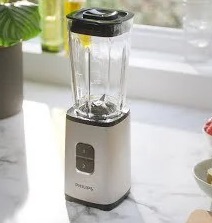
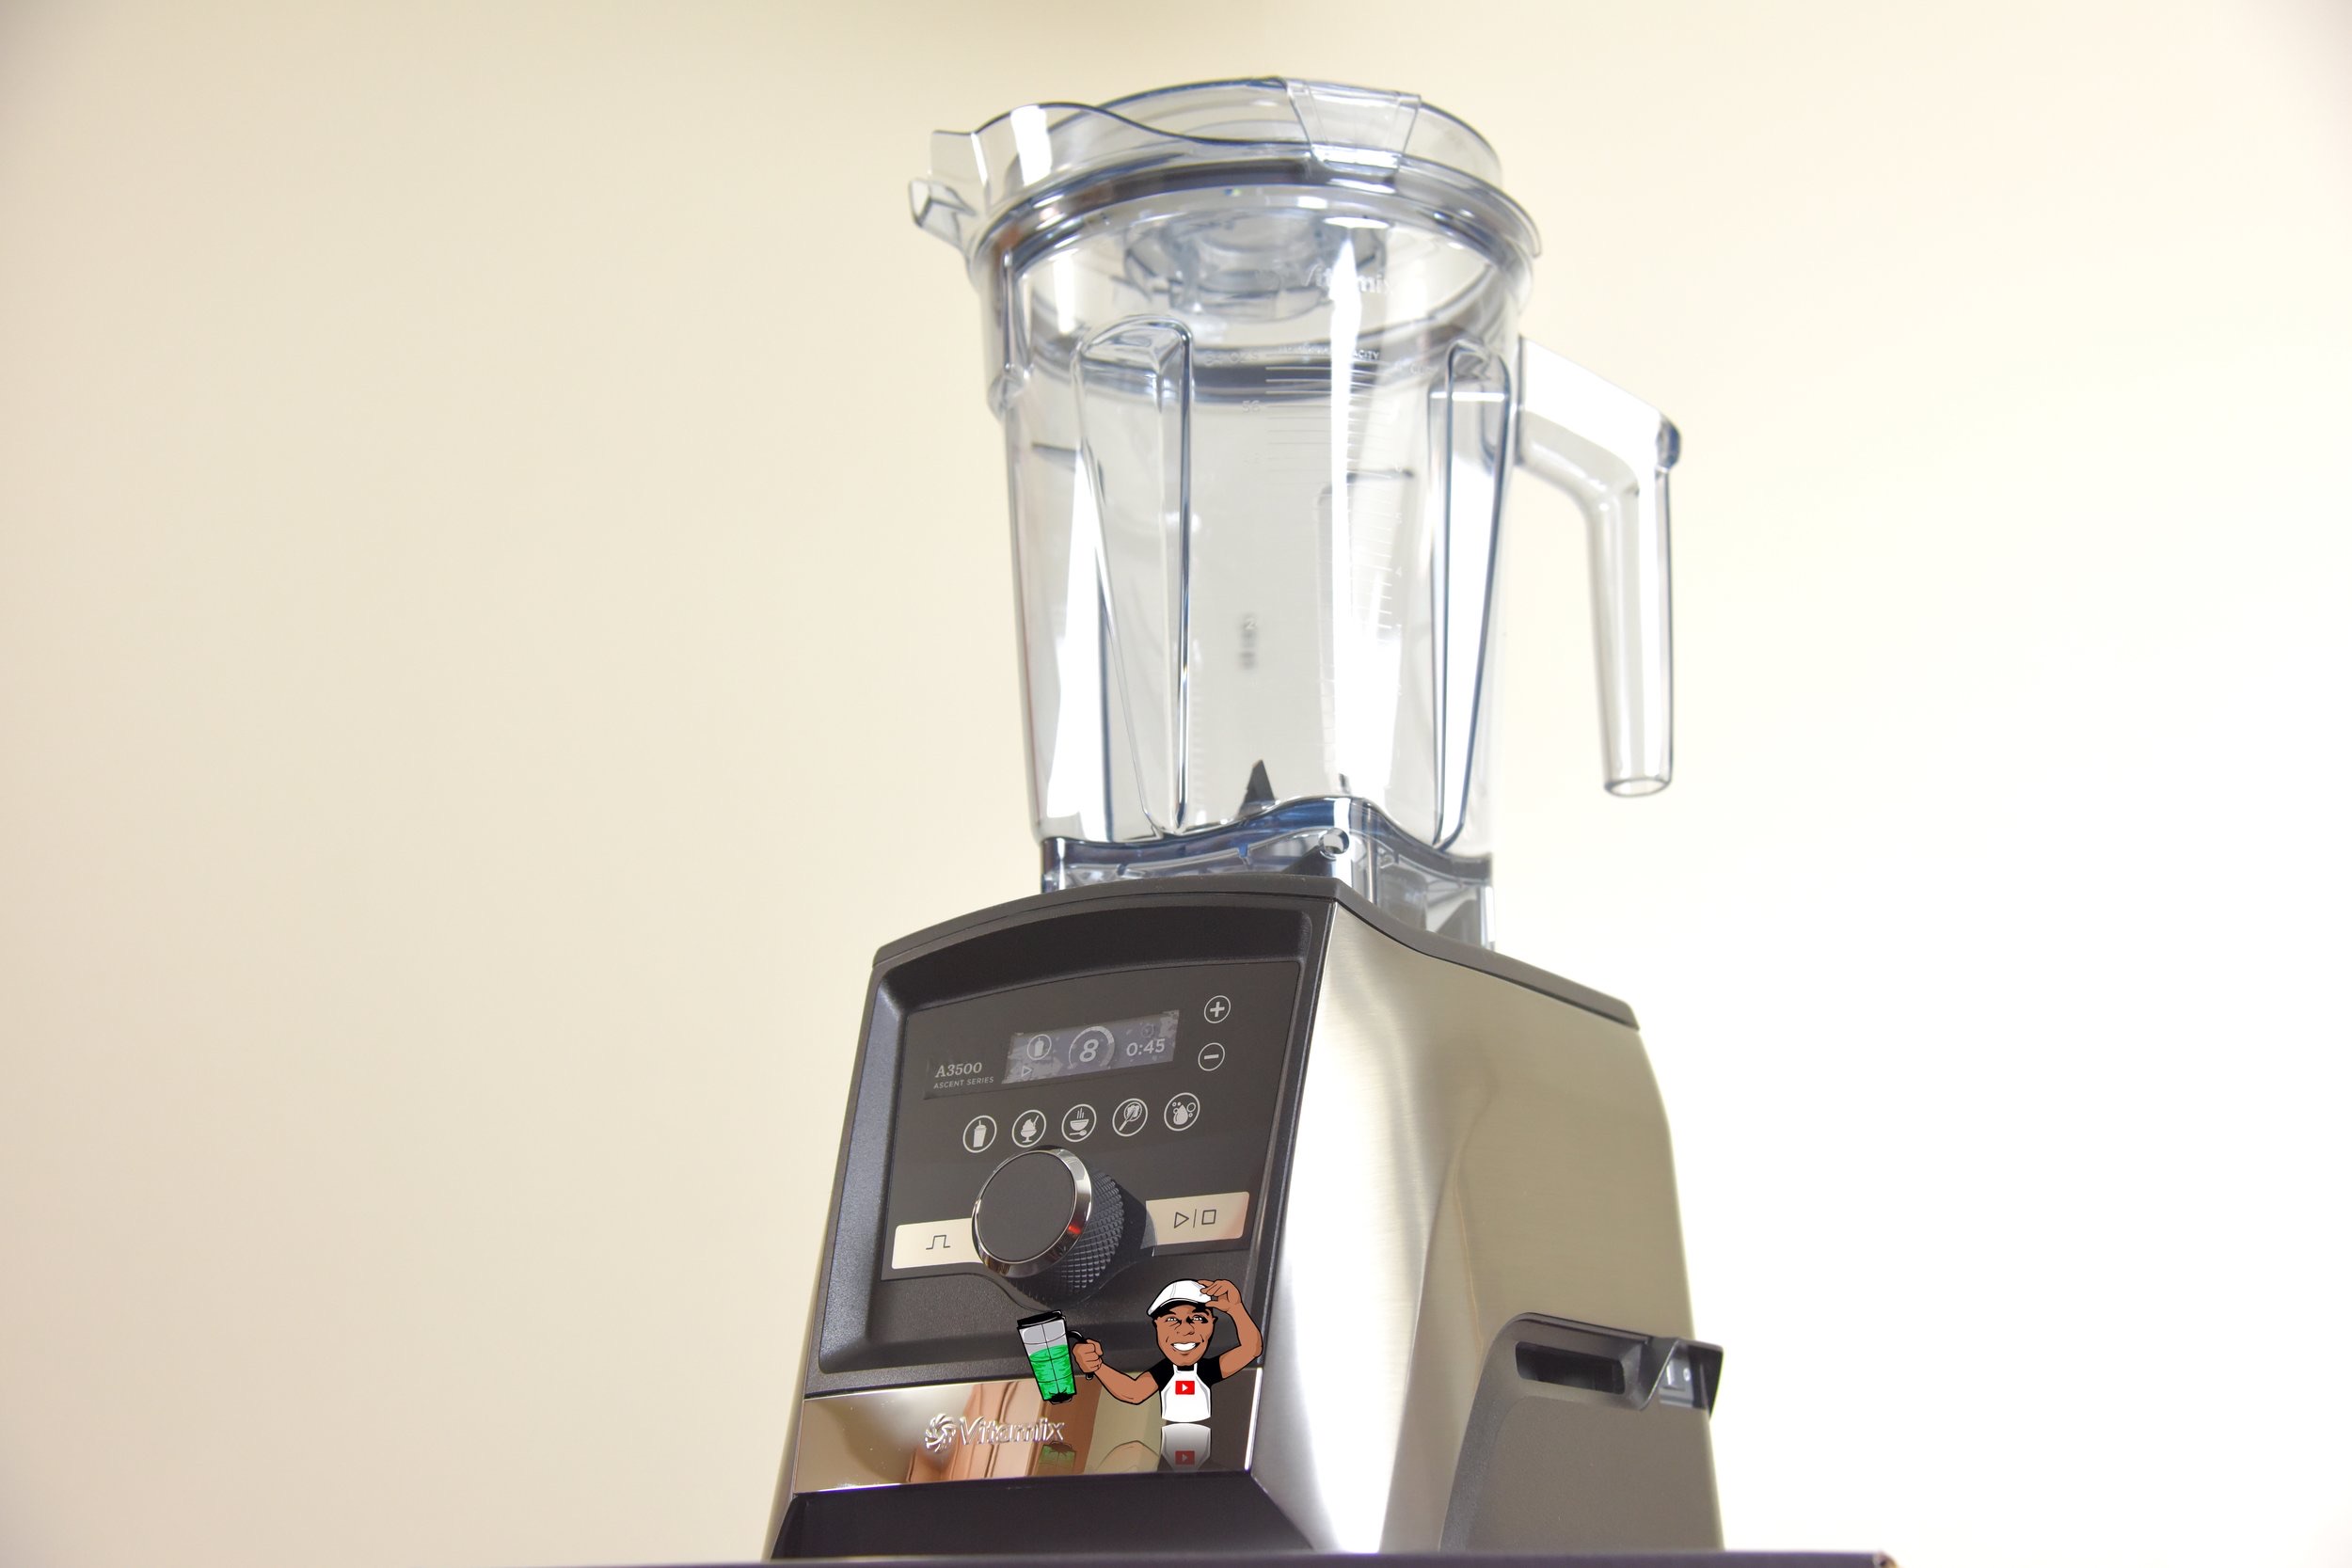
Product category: items_blender
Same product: no